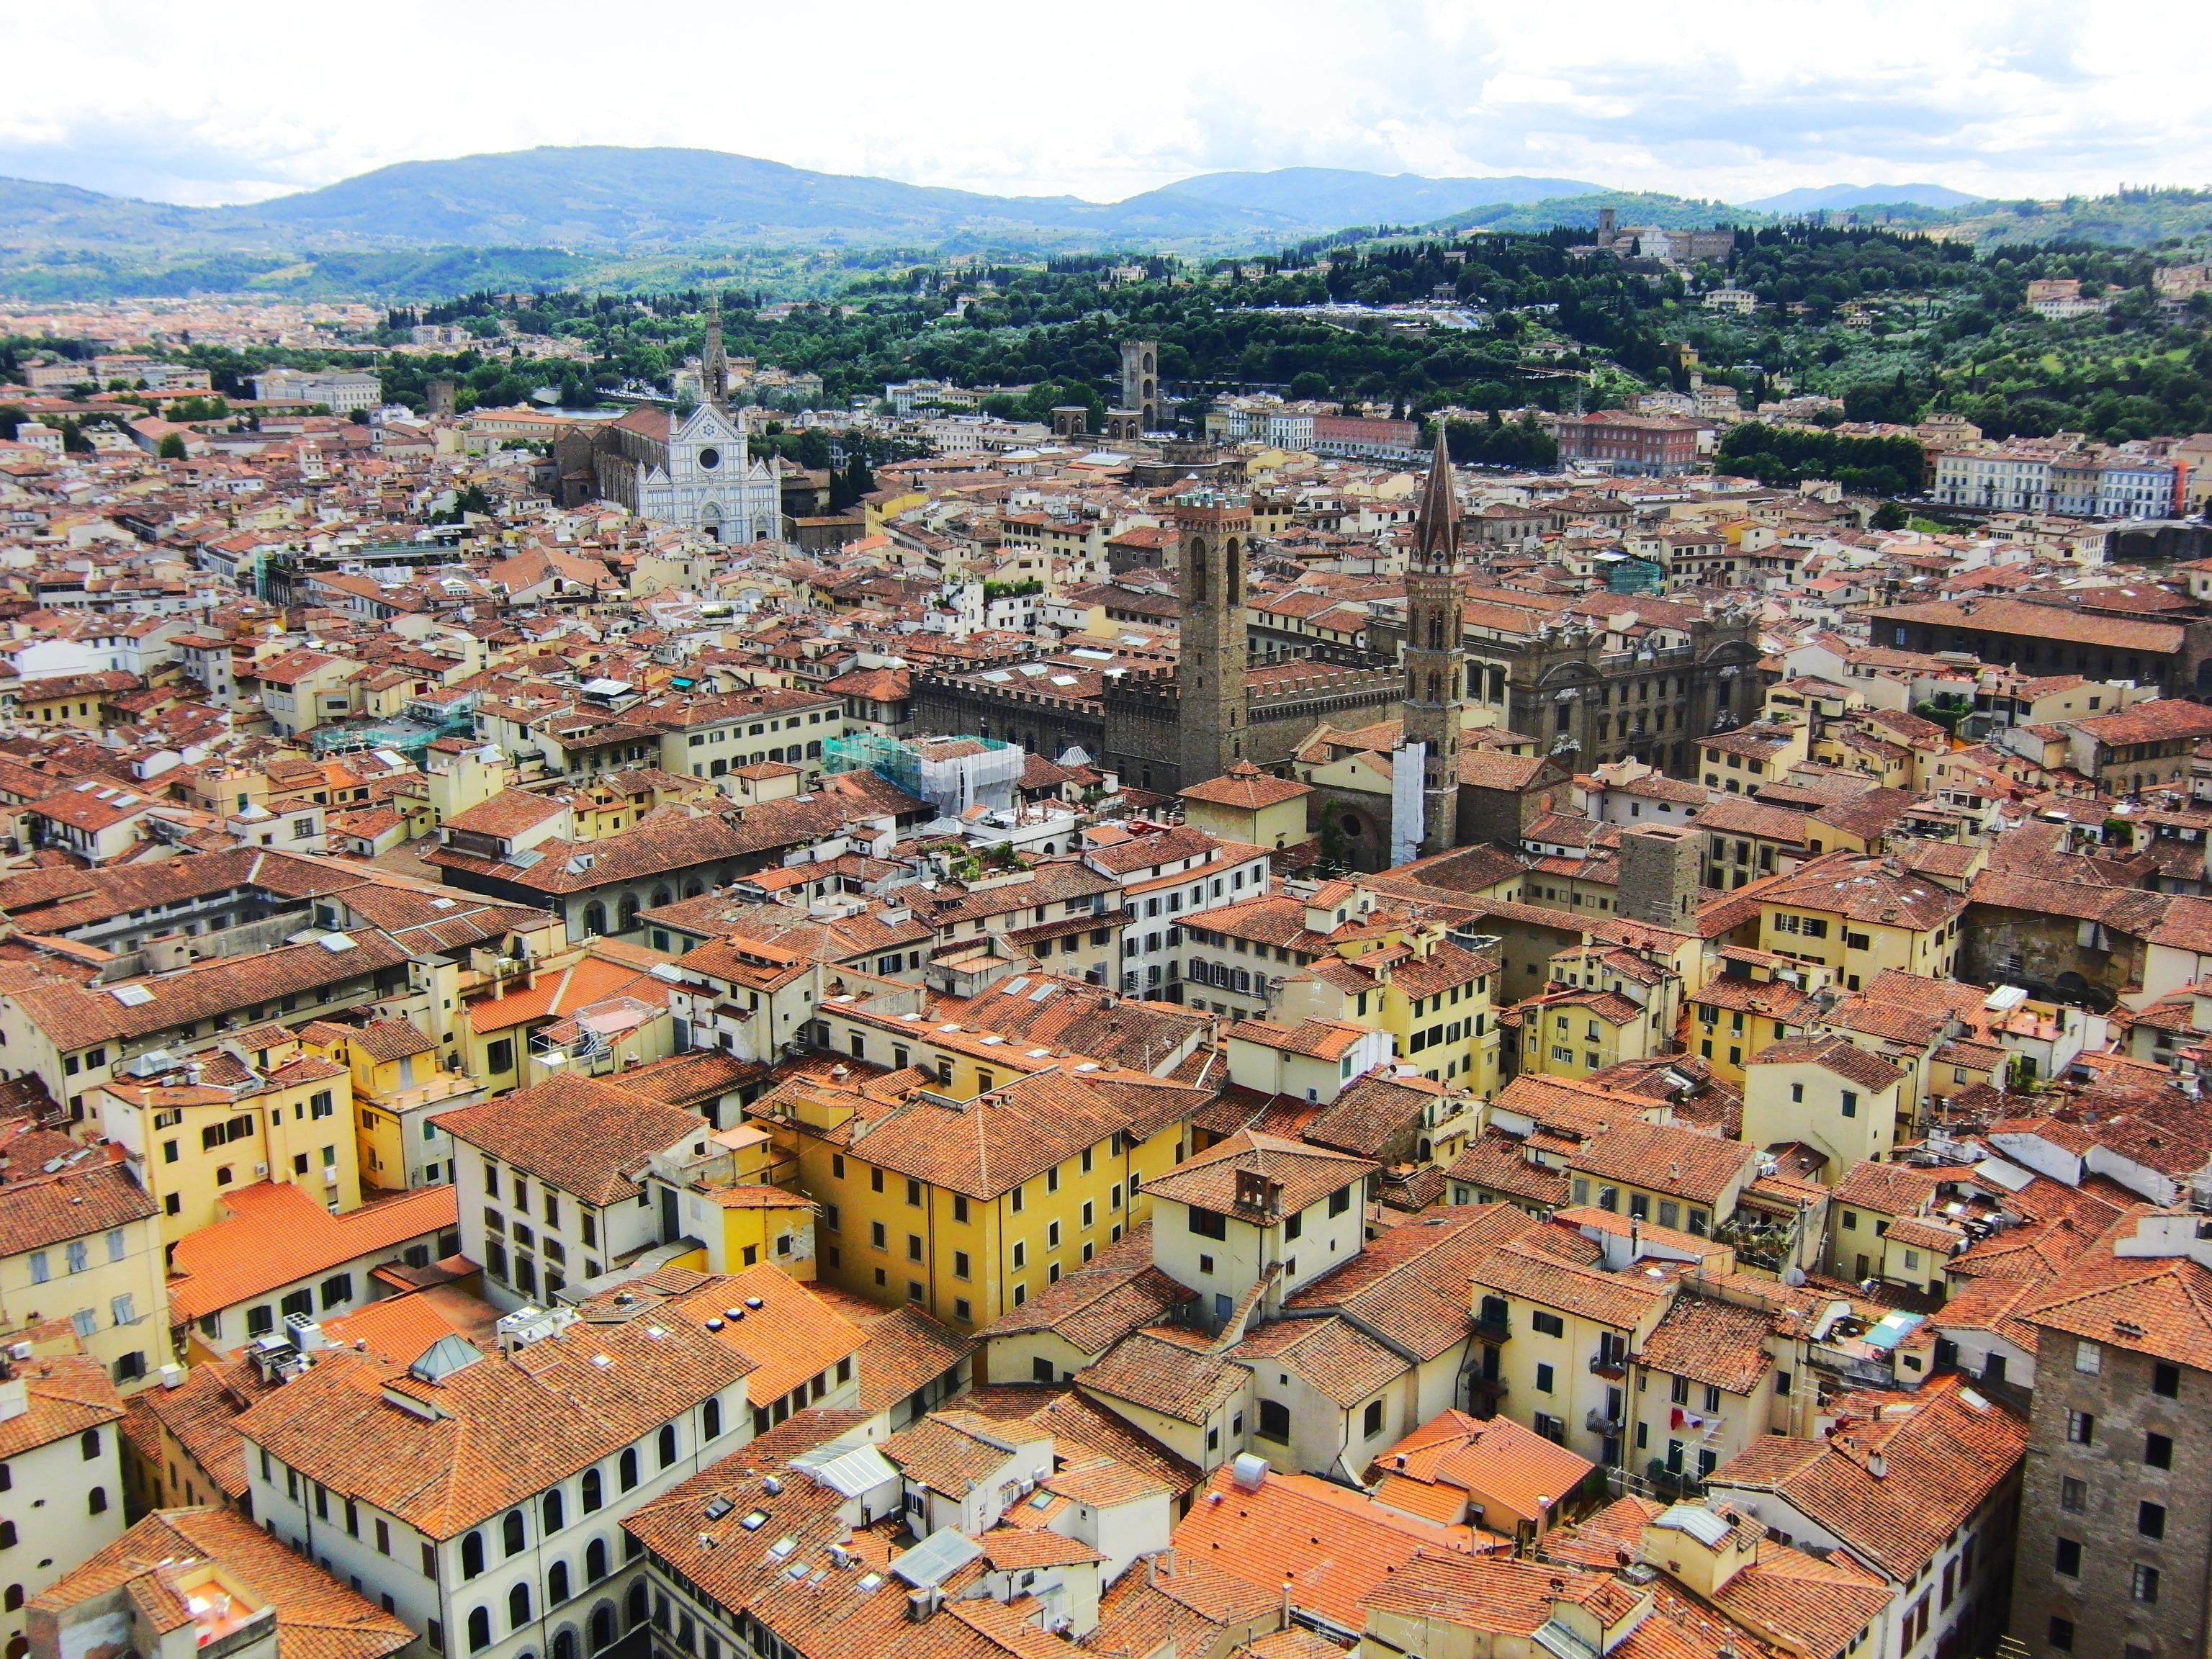
architecture, sky, town, building, old, city, urban, cityscape, tourist, travel, village, suburb, ancient, italy, historic, tourism, history, florence, visit, metropolis, neighbourhood, bird's eye view, aerial photography, urban area, residential area